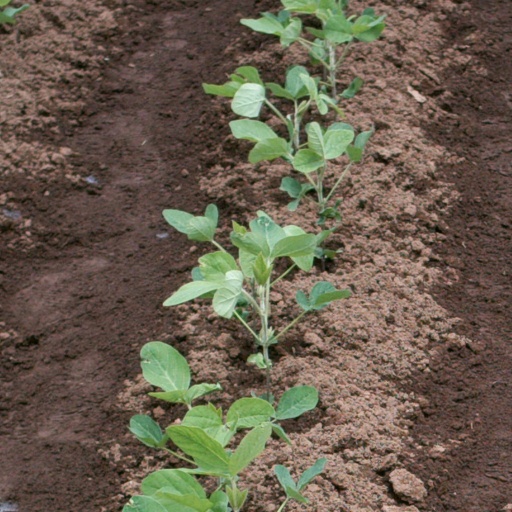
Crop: soybean